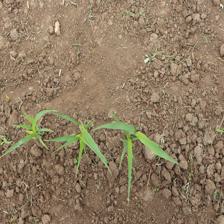
Label: Sorghum